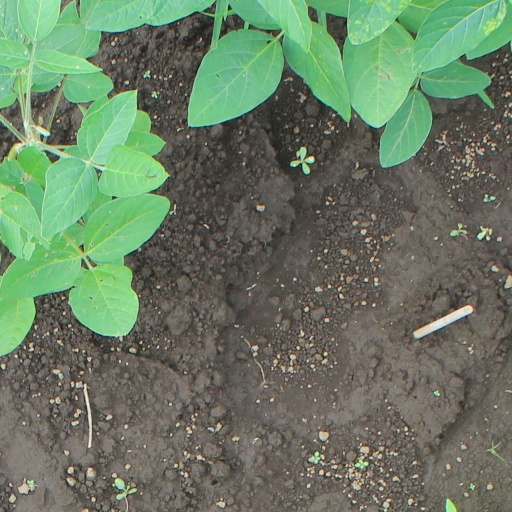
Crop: soybean